Atlantic Coast Line 4-4-2

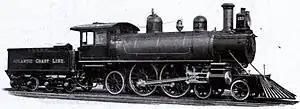
Atlantic Coast Line 4-4-2 No. 153

Atlantic Coast Line 4-4-2 were express passenger tender locomotives built by Baldwin Locomotive Works (at that time known as Burnham, Williams & Co), initially for the Atlantic Coast Line Railroad as classes I/I-2 and I-3. They were the first design in the world to exploit the larger boiler and firebox possible with a design compared to the classic .